James T. Mitchell

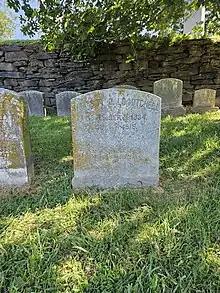
James T. Mitchell's grave in Laurel Hill Cemetery

He died on July 4, 1915, and was interred at Laurel Hill Cemetery in Philadelphia. His collection of engraved portraits was auctioned off after his death.